Berkshire School

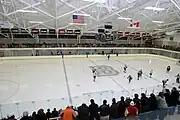
Jackman L. Stewart Athletic Center

Berkshire School (for boys) was established in 1907 at the foot of Mount Everett, one of the highest mountains in Massachusetts, by Seaver Burton Buck, who led the school until 1943. Buck was reportedly a "Victorian disciplinarian… sometimes subverted by a pixieish manner."